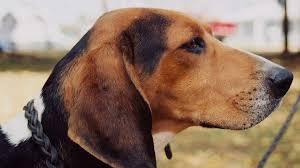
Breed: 216-n000063-Walker_hound